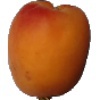
Label: apricot